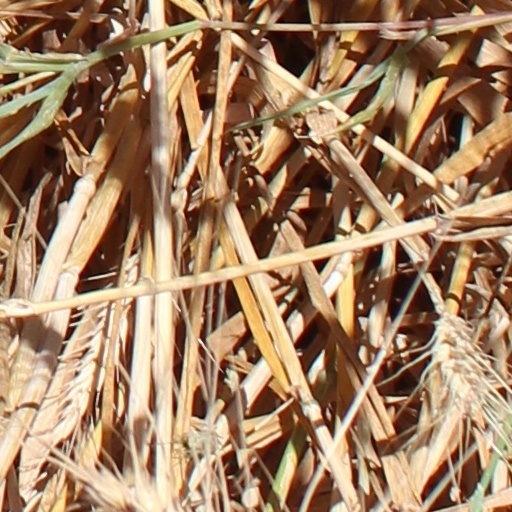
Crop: wheat